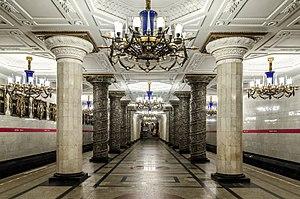
Le métro de Saint-Pétersbourg est le système de transport en commun de la ville Saint-Pétersbourg en Russie. Ce métro présente des caractéristiques typiques des métros de l'ancienne Union soviétique : décoration, aspect monumental. À cause de la géologie du sous-sol de la ville, le métro de Saint-Pétersbourg circule à très grande profondeur. Le métro transporte quotidiennement 3,43 millions de passagers.
La ligne 1 du métro de Saint-Pétersbourg, aussi connu comme la ligne Kirovsko-Vyborgskaïa ou la ligne rouge, est l'une des cinq lignes du réseau métropolitain de Saint-Pétersbourg, en Russie.
Avtovo est une station de la ligne 1 du Métro de Saint-Pétersbourg, en Russie. Elle est mise en service en 1955 et située dans le district de Kirov.